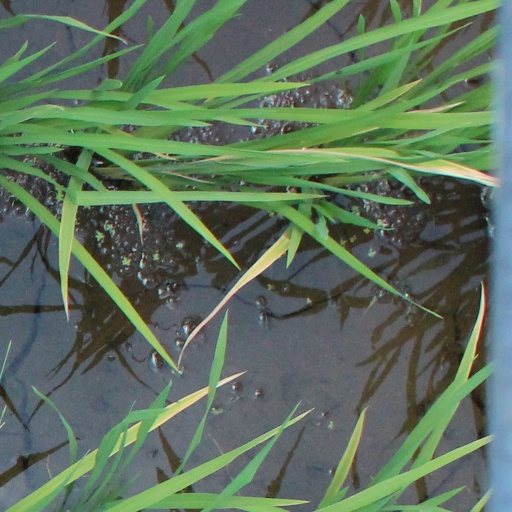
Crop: rice